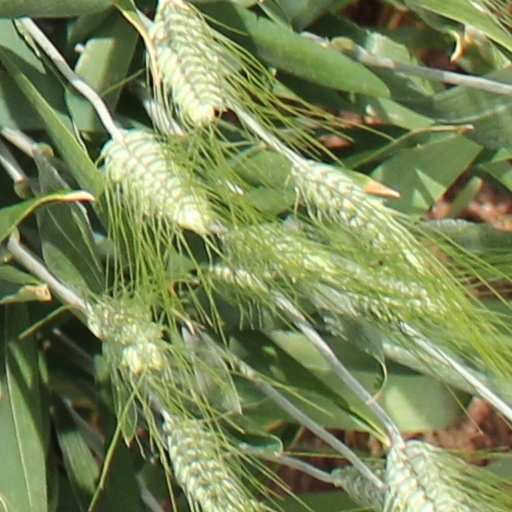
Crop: wheat